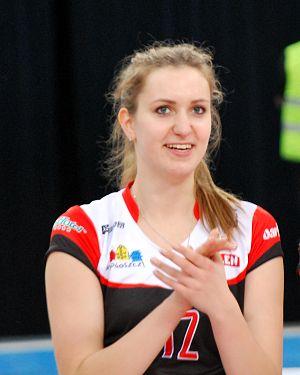
Małgorzata Śmieszek est une joueuse de volley-ball polonaise née le 11 juillet 1996 à Skierniewice. Elle mesure 1,87 m et joue au poste de centrale.